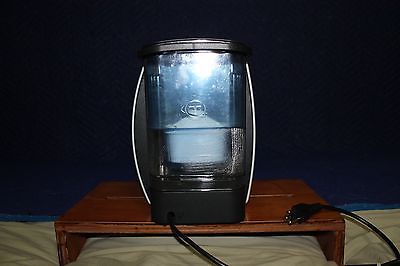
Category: coffee maker